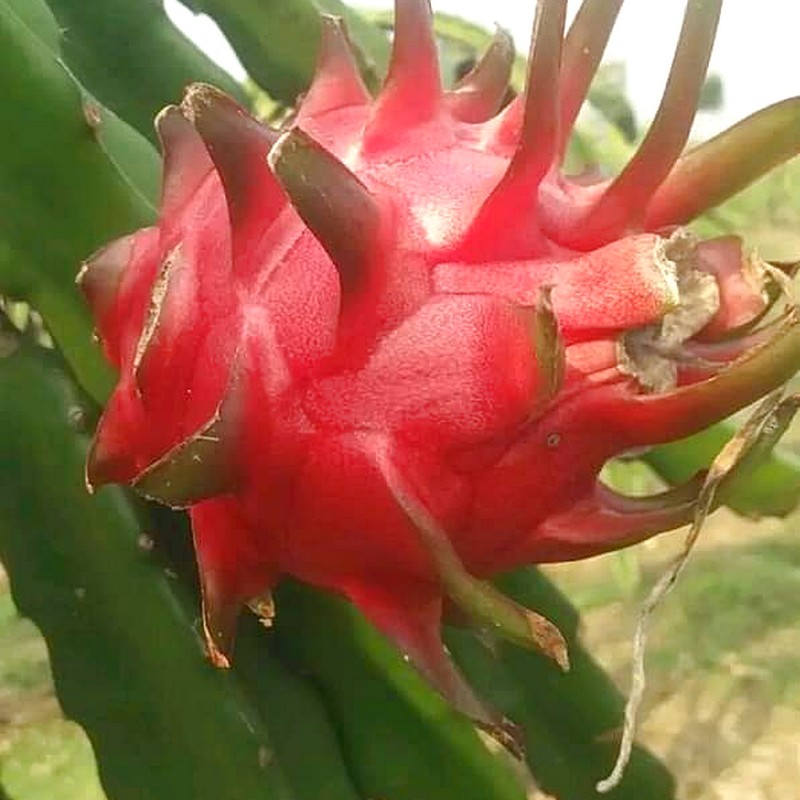
Label: Mature Dragon Fruit